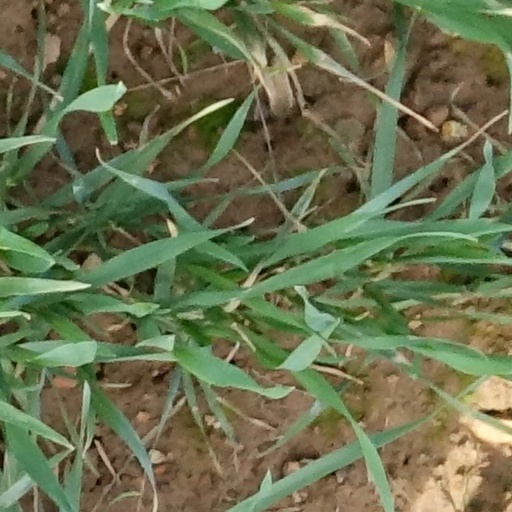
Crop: wheat